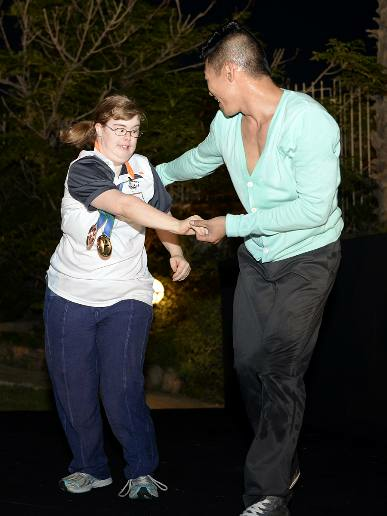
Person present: Yes